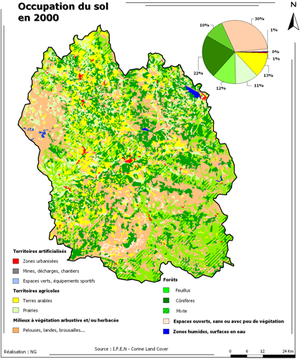
L'occupation du sol désigne pour la FAO « la couverture physique de la surface des terres émergées » et donc le type d'usage fait des terres par l'Homme. La mosaïque paysagère est cartographiée en identifiant les types homogènes de milieux.
La Lozère est un département français situé dans le nord-est de la région Occitanie. L'INSEE et La Poste lui attribuent le code 48.